Charles Vane, 3rd Marquess of Londonderry

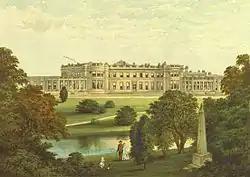
Wynyard Park, c.1880

Before the end of his diplomatic career Lord Stewart had, on 3 April 1819, married his second wife, Lady Frances Anne Vane-Tempest, daughter and heiress of Sir Henry Vane-Tempest, at her mother's house in Bruton Street, Mayfair, and took her surname of Vane, by Royal licence, as had been stipulated in her father's will. He was henceforth known as Charles William Vane, whereas his son from his first marriage stayed Frederick Stewart.